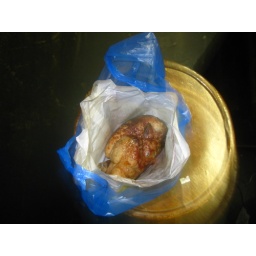
chicken in a bag